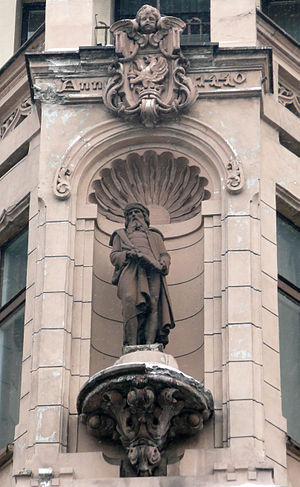
Johann Gutenberg / Liv
Gutenberg-statue i Lodz
Johann Gutenberg, født Johannes Gensfleisch zur Laden zum Gutenberg i Mainz, Tyskland. Opfandt det bevægelige enkeltbogstav støbt i bly, så typen kunne genbruges. Han opfandt bogtrykkerkunsten i den vestlige verden, mens kineserne allerede havde tryk med lertyper i 1200-tallet i Kina.